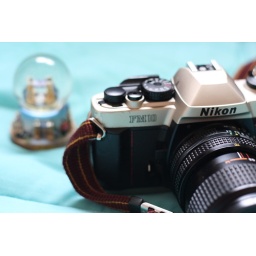
stuck in a glass ball